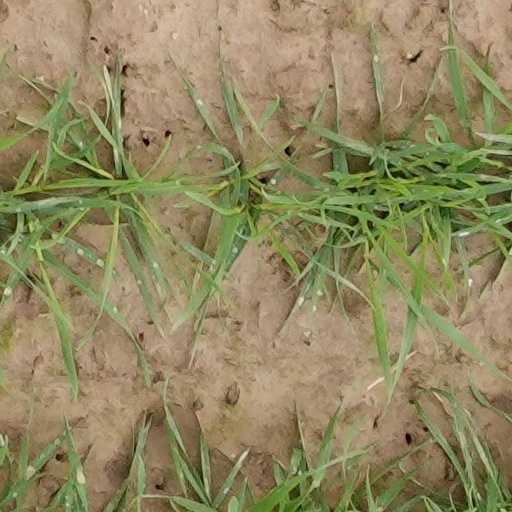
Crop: wheat